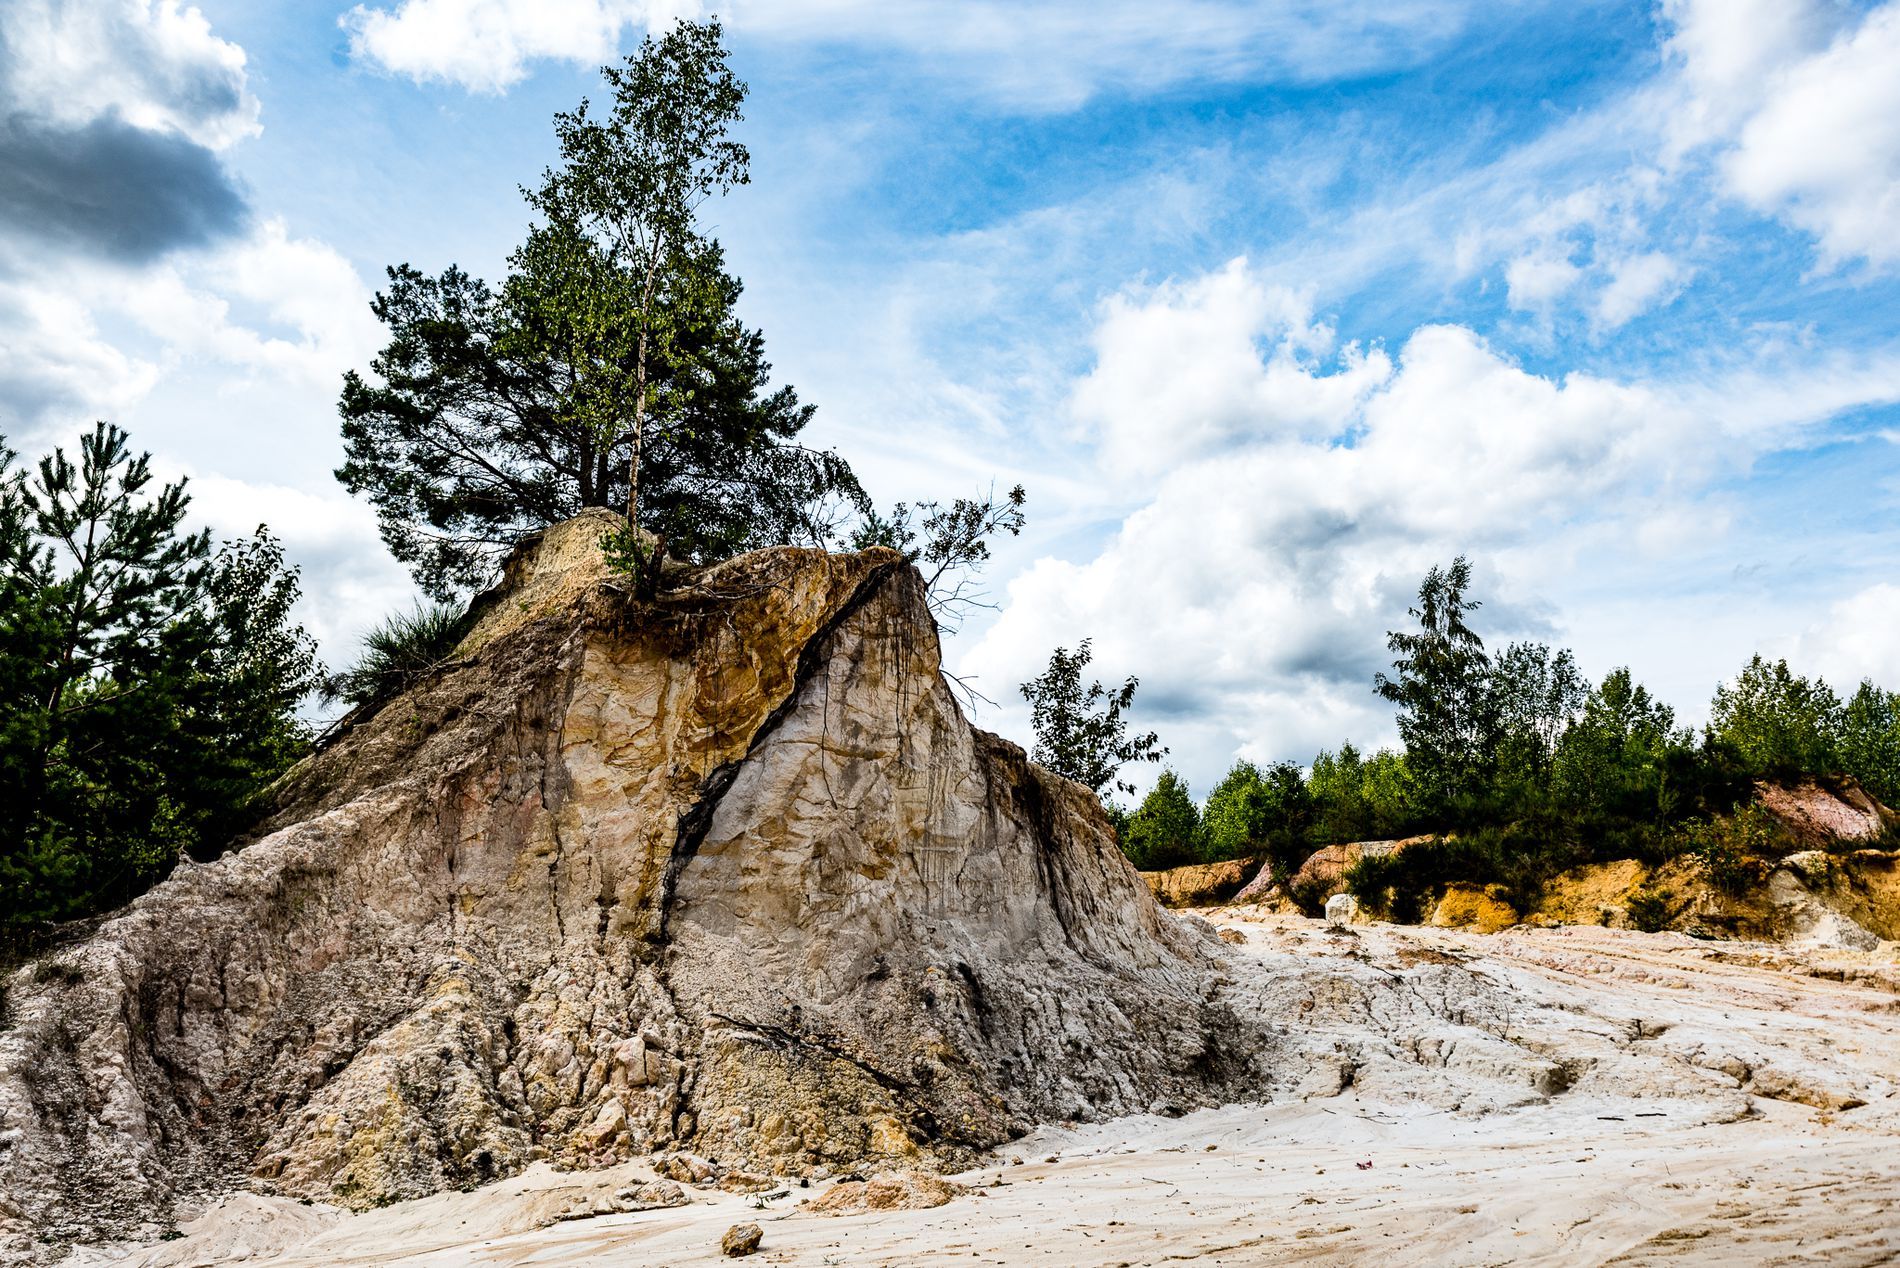
Crag and trees.
The image shows a rough crag surrounded by the trees and some vegetations. Trees with green and brown foliage. The ground arround the crag is sandy soil ans its around the crag. The far background shows a line of trees.
Low angle perspective, looking up to the crag and the trees. The lighting is bright, natural daylight. The colors are earthy, with shades of white sky and the green trees. The style is natural landscape photography. The mood feels open and fresh air. The atmosphere is natural.
Labels: Plant, Tree, Fir, Soil, Nature, Outdoors, Field, Grassland, Rock, Vegetation, Scenery, Cliff, Wilderness, Conifer, Land, Pine, Mound, Slope, Sandy Road, Crag, Sky
Camera: NIKON CORPORATION NIKON D750
Lens: 24.0-70.0 mm f/2.8, AF-S Zoom-Nikkor 24-70mm f/2.8G ED
Aperture: F6.3
Exposure: 1/500 sec
ISO: 100
Focal length: 24.0 mm